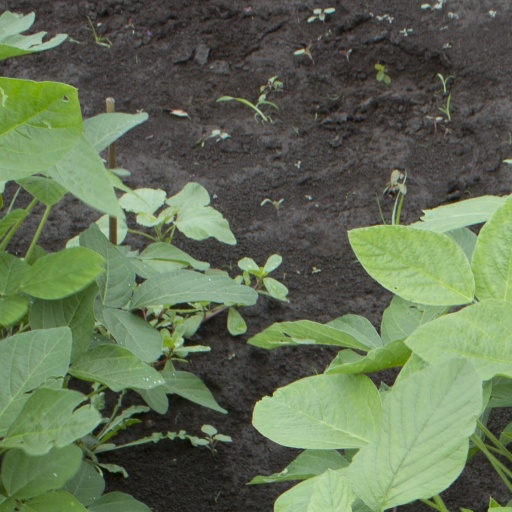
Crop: soybean